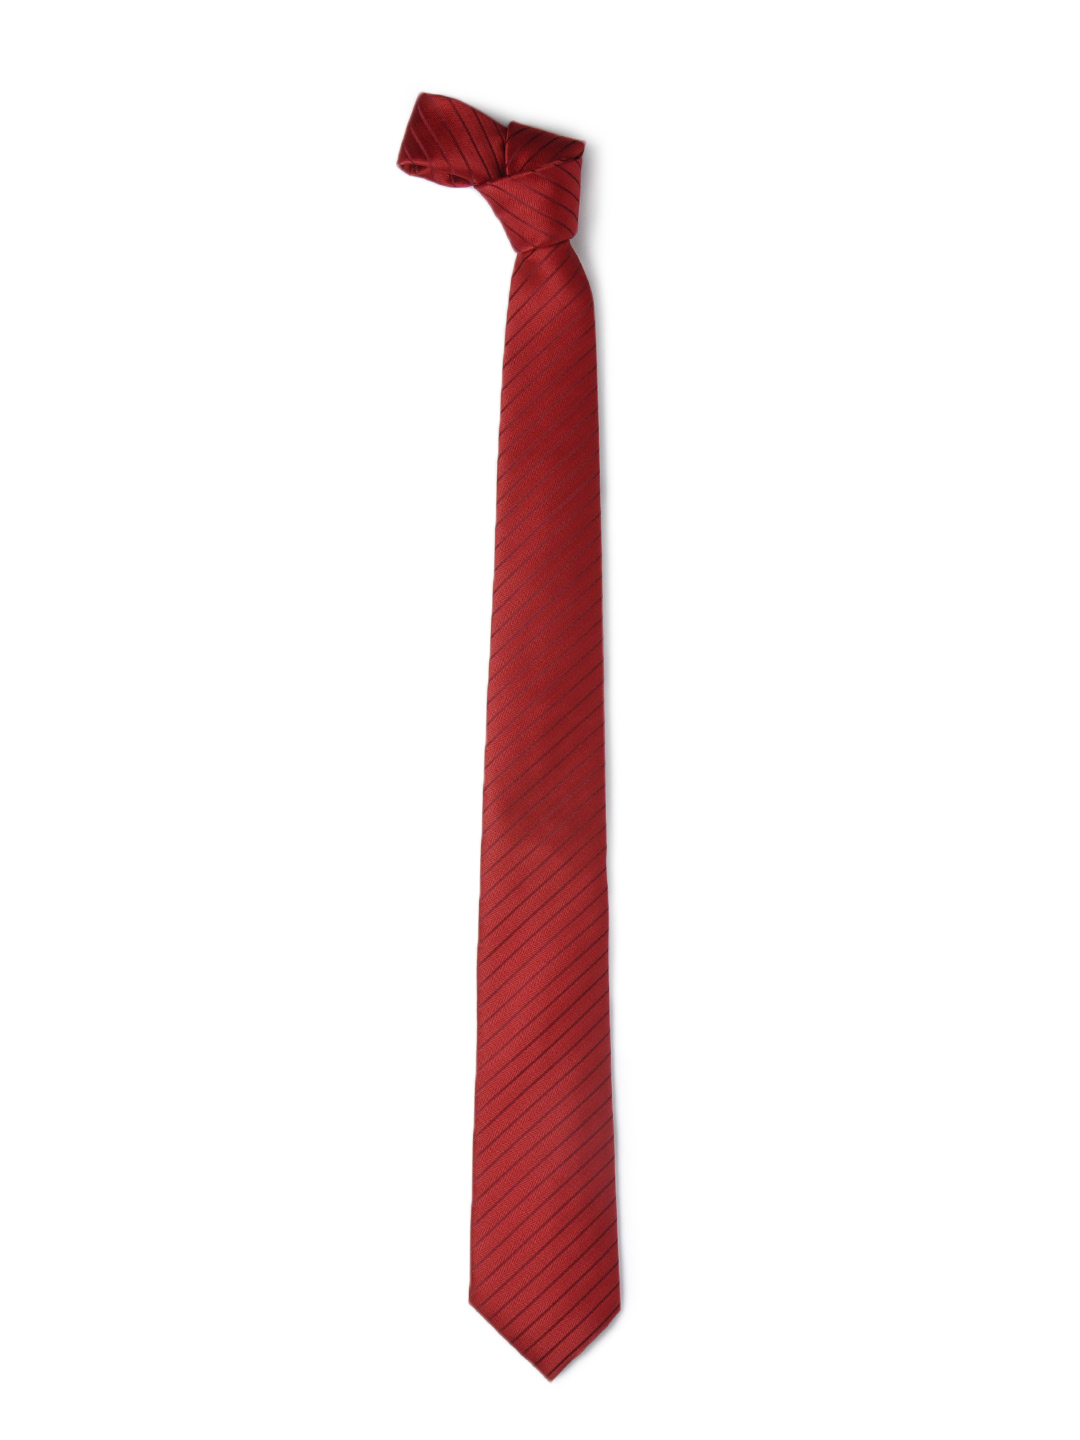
Park Avenue Men Red Tie
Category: Accessories / Ties / Ties
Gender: Men
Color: Red
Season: Summer 2012
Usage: Formal